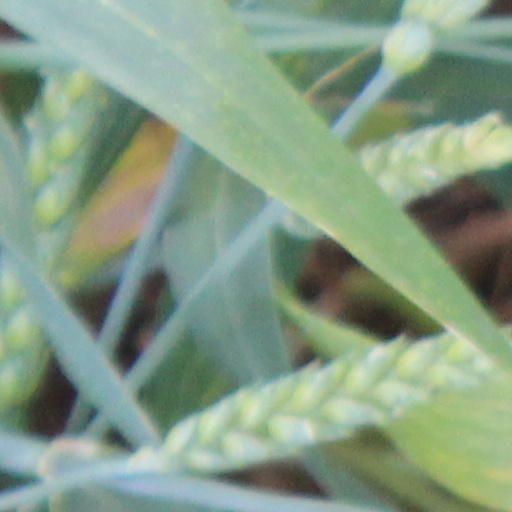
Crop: wheat